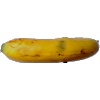
Label: Banana Lady Finger 1